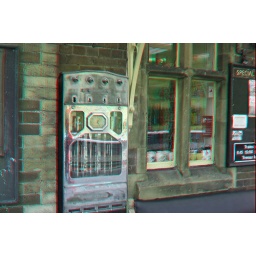
Lake Bala Steam Railway in anaglyph 3D stereo red blue glasses to view